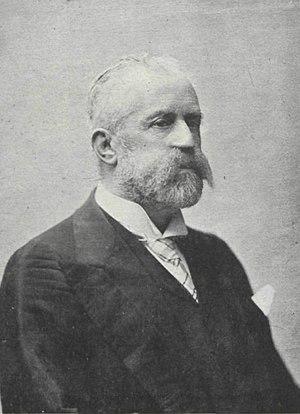
Francisco Romero Robledo, né à Antequera le 8 mars 1838 et mort à Madrid le 3 mars 1906 est un avocat et homme politique espagnol. Ministre de l'Équipement durant le règne d'Amédée Iᵉʳ et ministre de l'Intérieur sous Alphonse XII, il sera également ministre de l'Outre-mer et ministre de la Justice durant la régence de Marie-Christine de Teschen.